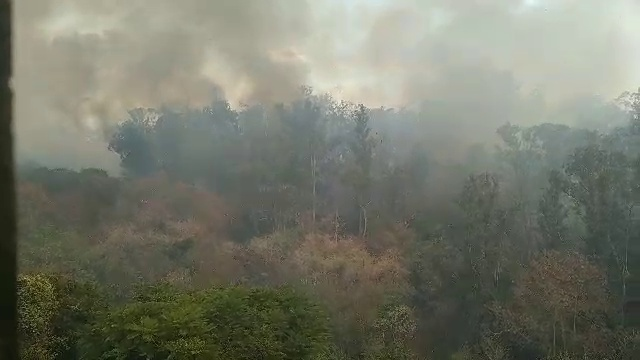
Fire: no
Smoke: yes